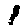
Label: 1